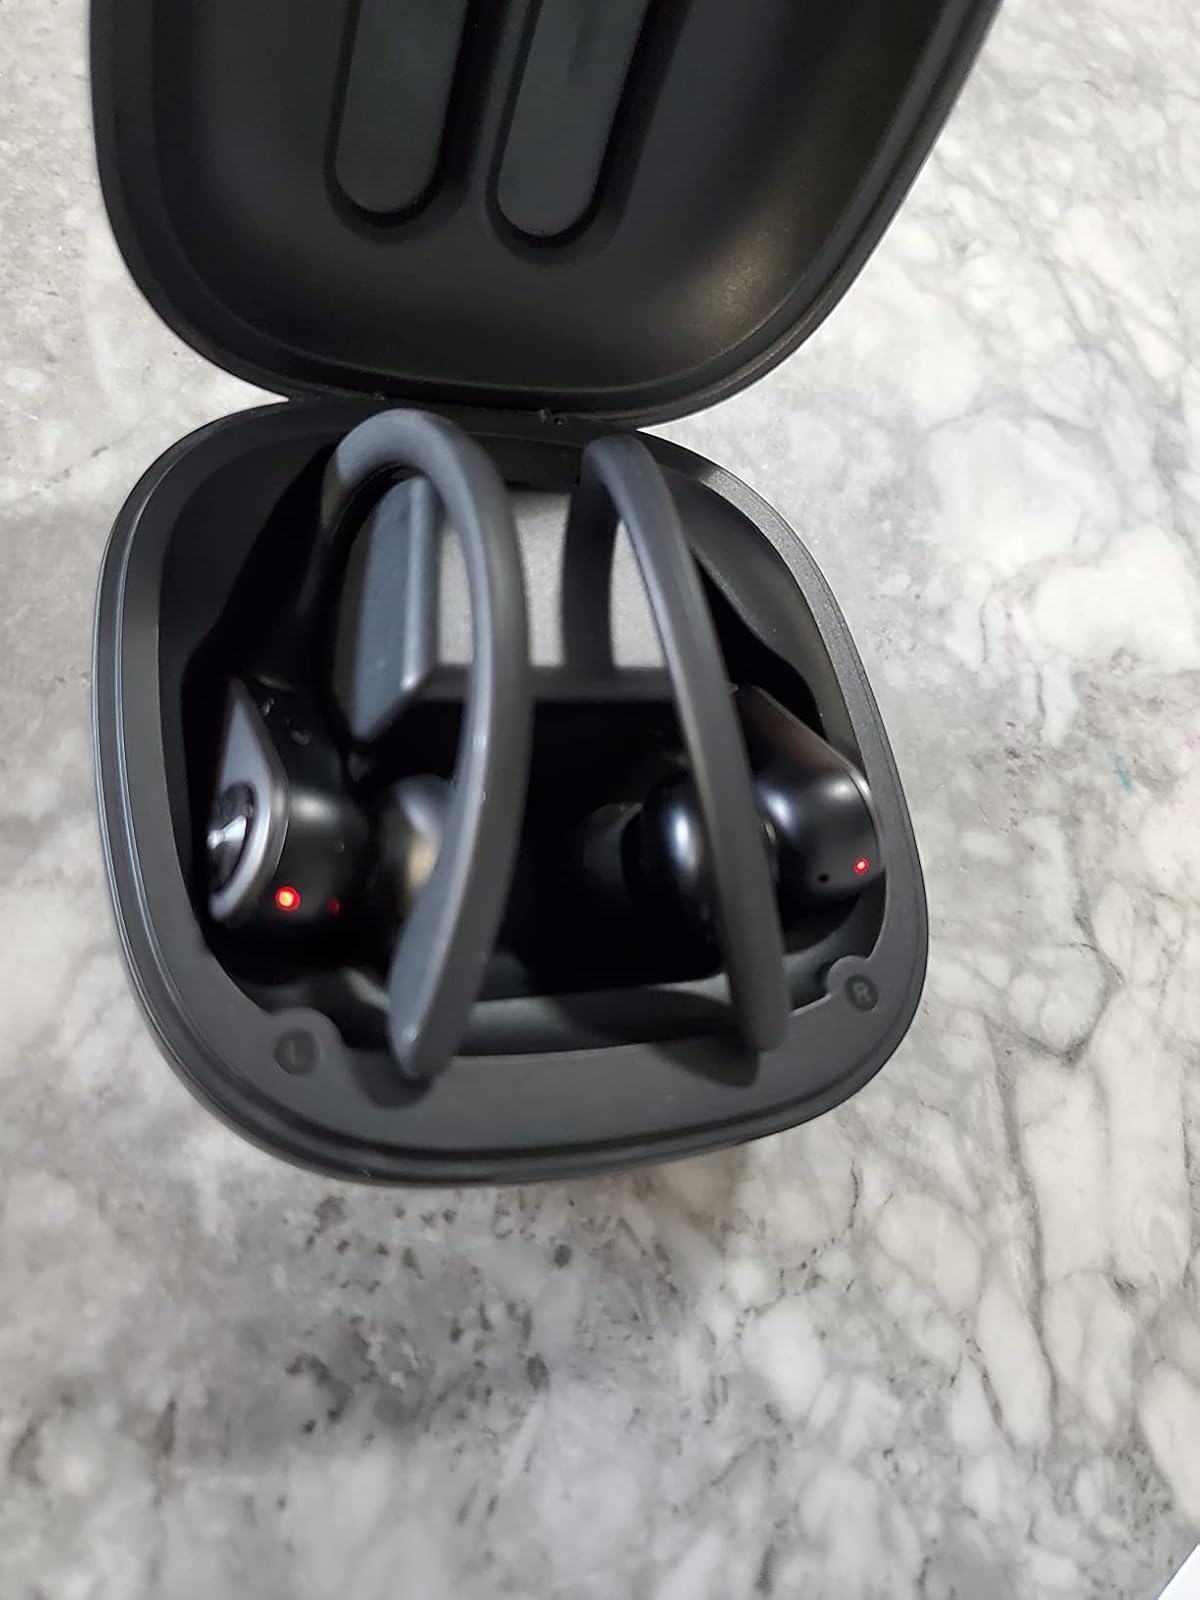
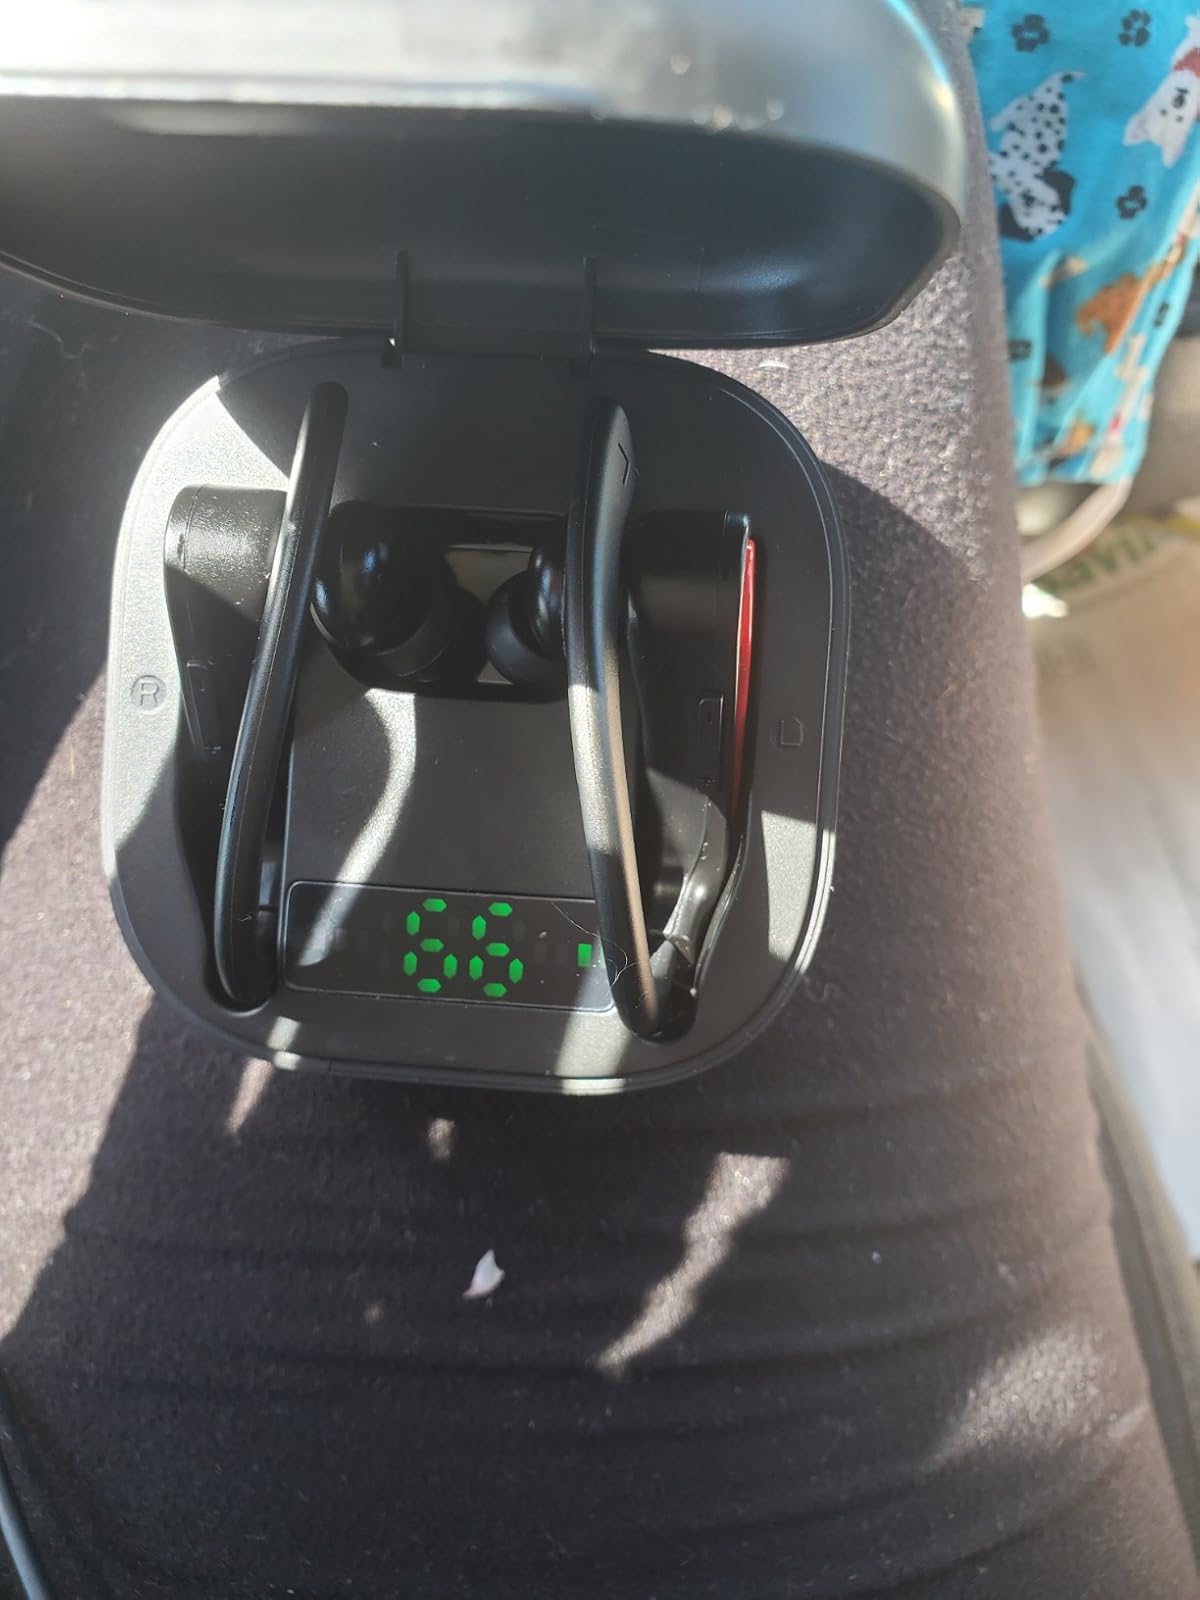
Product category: earbuds
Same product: no